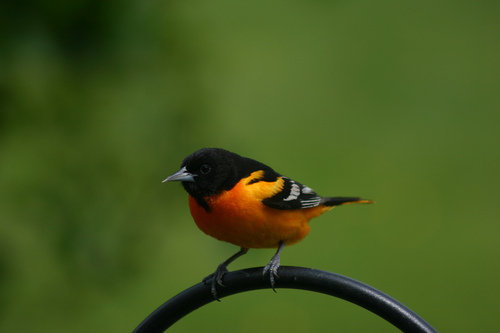
this bird has a thin and sharp greyish beak, a black head, and a yellow/red belly.
this bird has a black crown, a pointed bill, and a bright orange belly.
a small bird with an orange body, and a black head.
this bird is black and orange in color with a skinny black beak, and black eye rings.
this bird is orange with black on its head and has a long, pointy beak.
a small bird with a black head and yellow underbelly.
this bird has a bright orange belly, breast and coverts, with black wings and hood and white wingbars.
a small bird with a bright orange breast, black head, black and white striped wings, and a pointed black beak.
the bird is small with a pointed bill, has an orange body and has a black head.
this bird is orange with black and has a very short beak.
Species: Baltimore Oriole